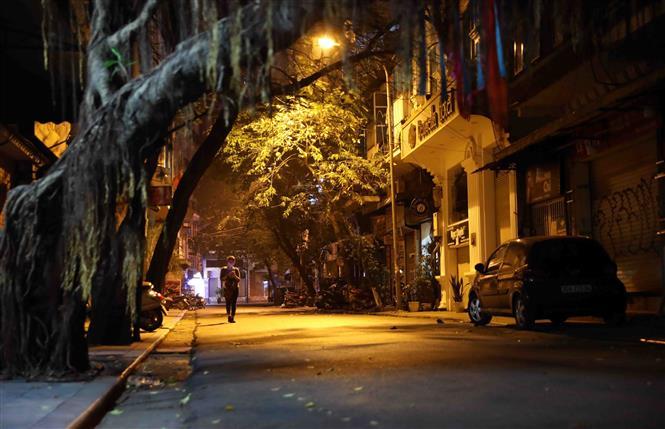
có một người đang di chuyển ở trên con phố lúc đêm khuya